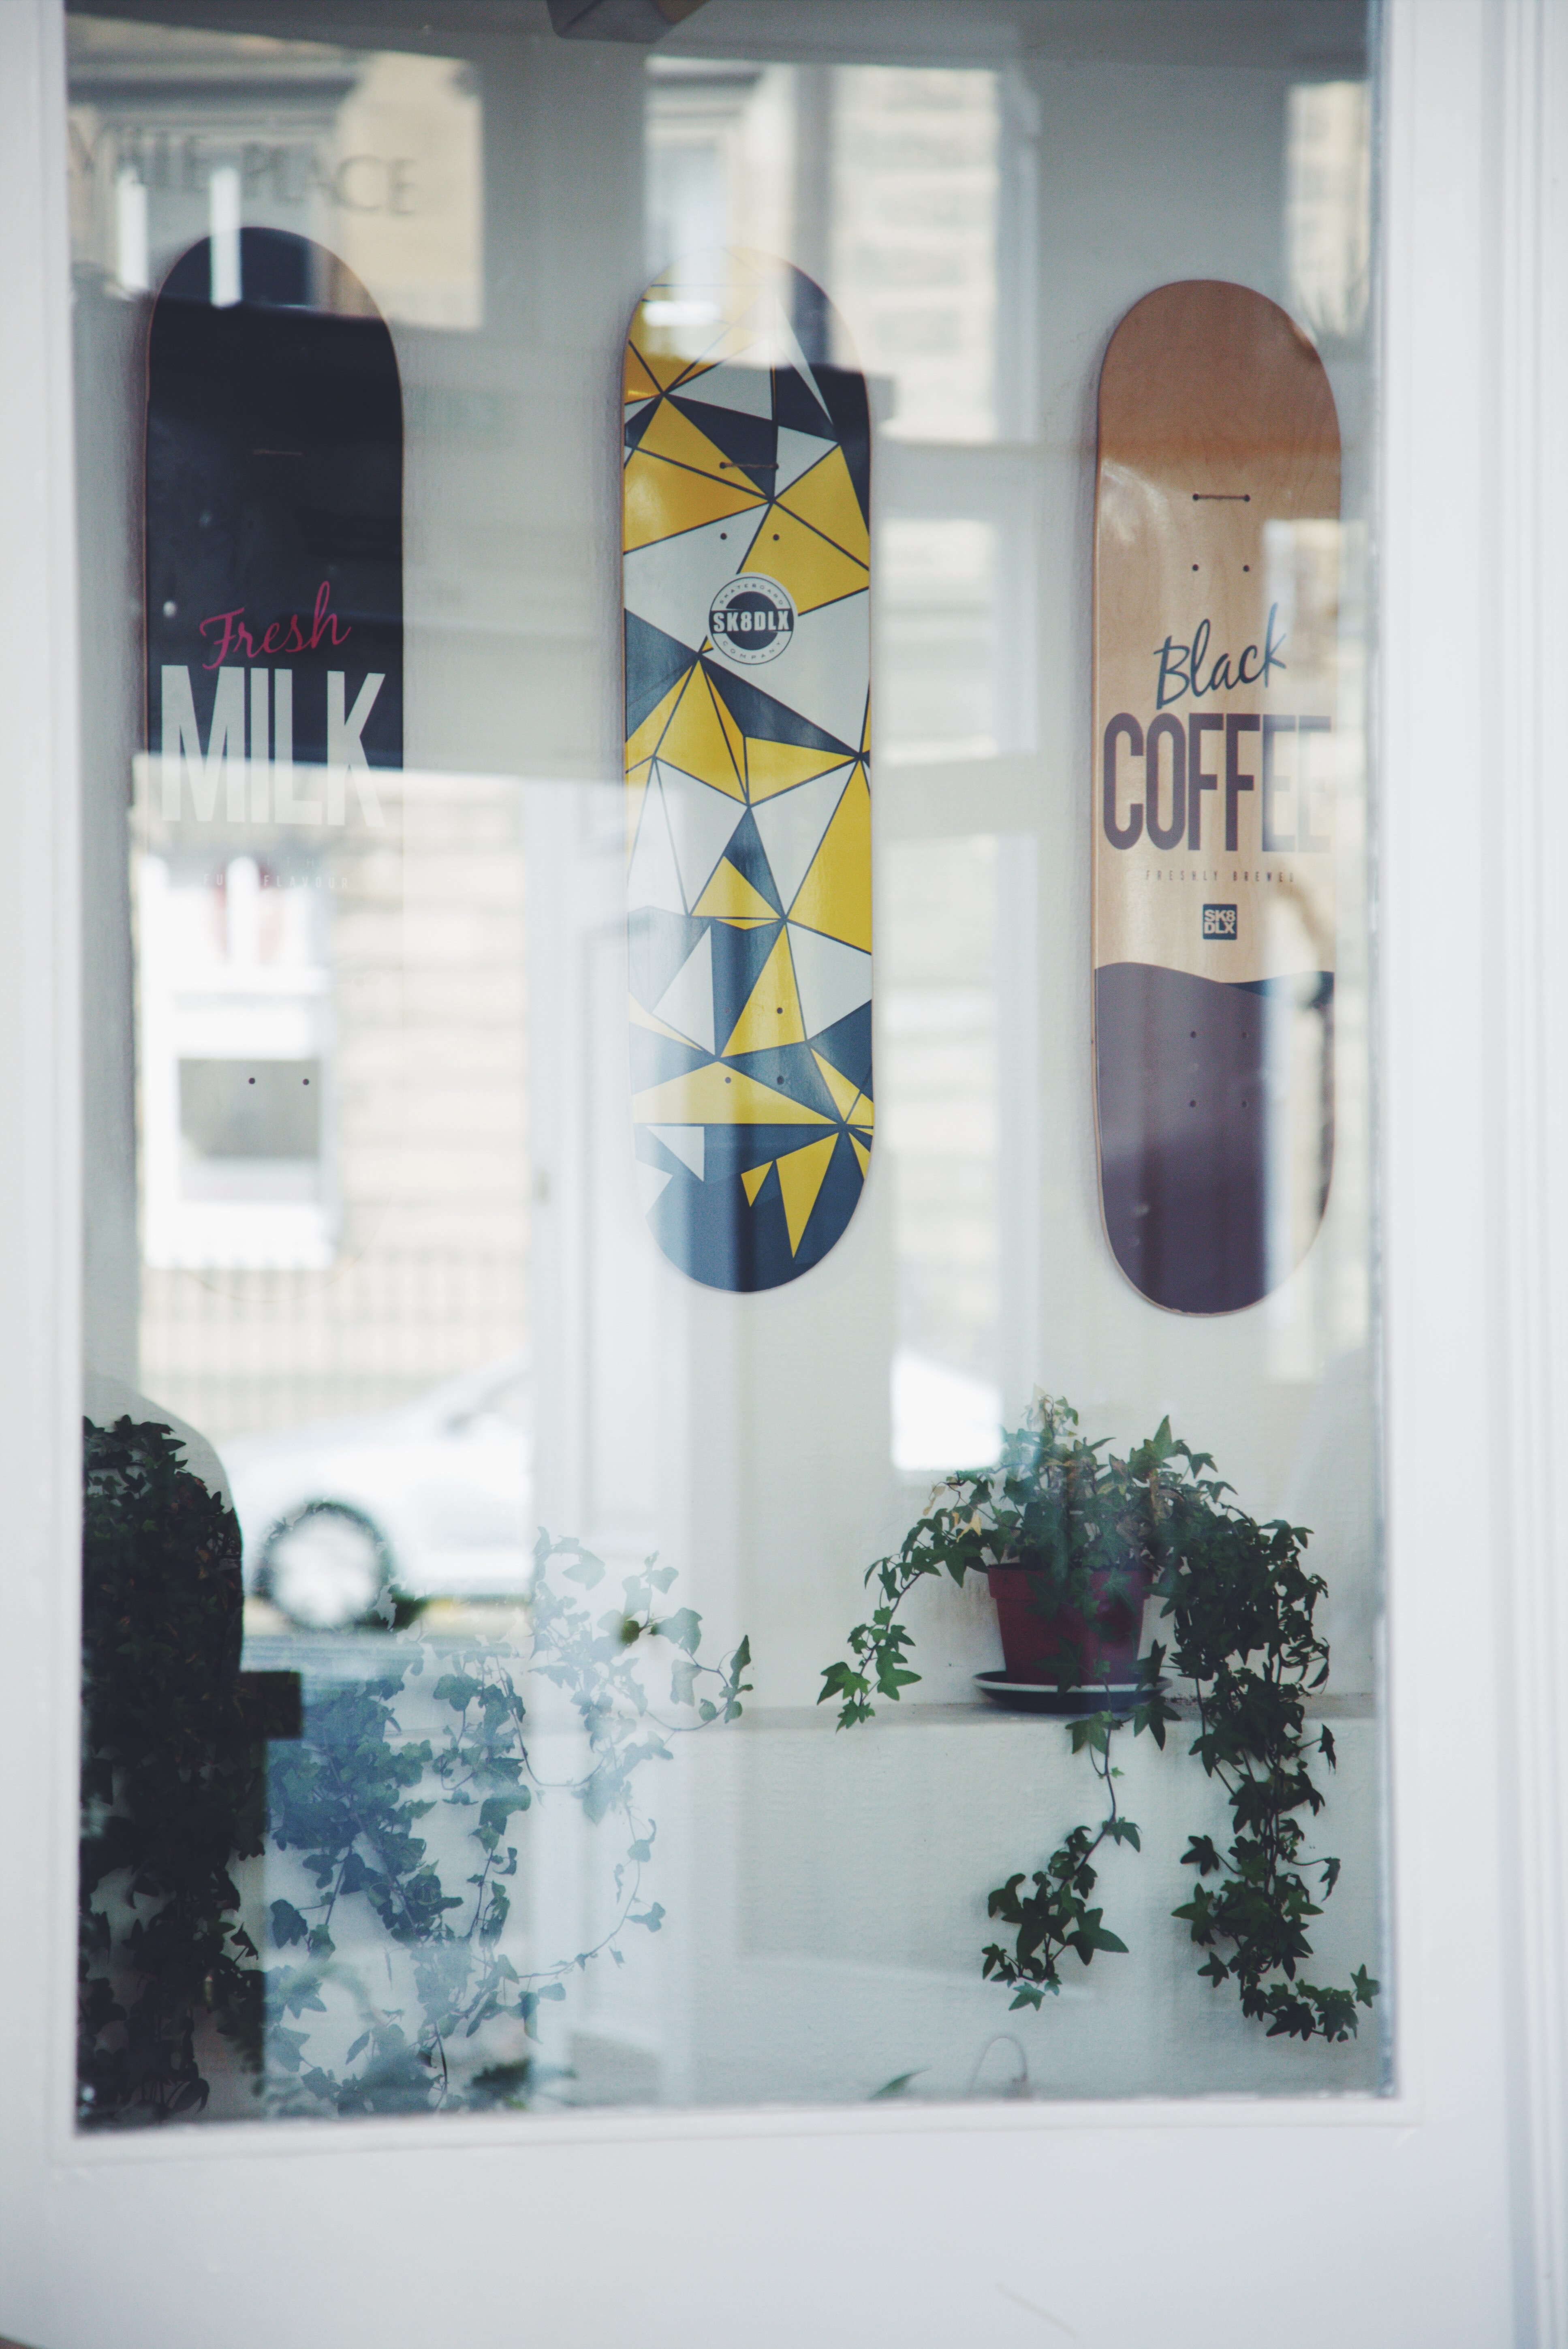
architecture, deck, board, white, skateboard, window, glass, decoration, reflection, color, banner, shelf, blue, door, plants, interior design, leaves, inside, art, design, windows, vertical